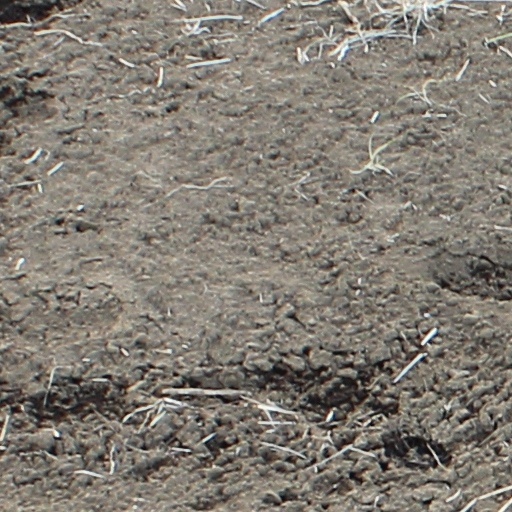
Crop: wheat